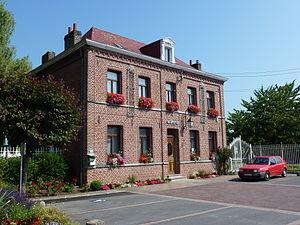
Brillon est une commune française située dans le département du Nord, en région Hauts-de-France.